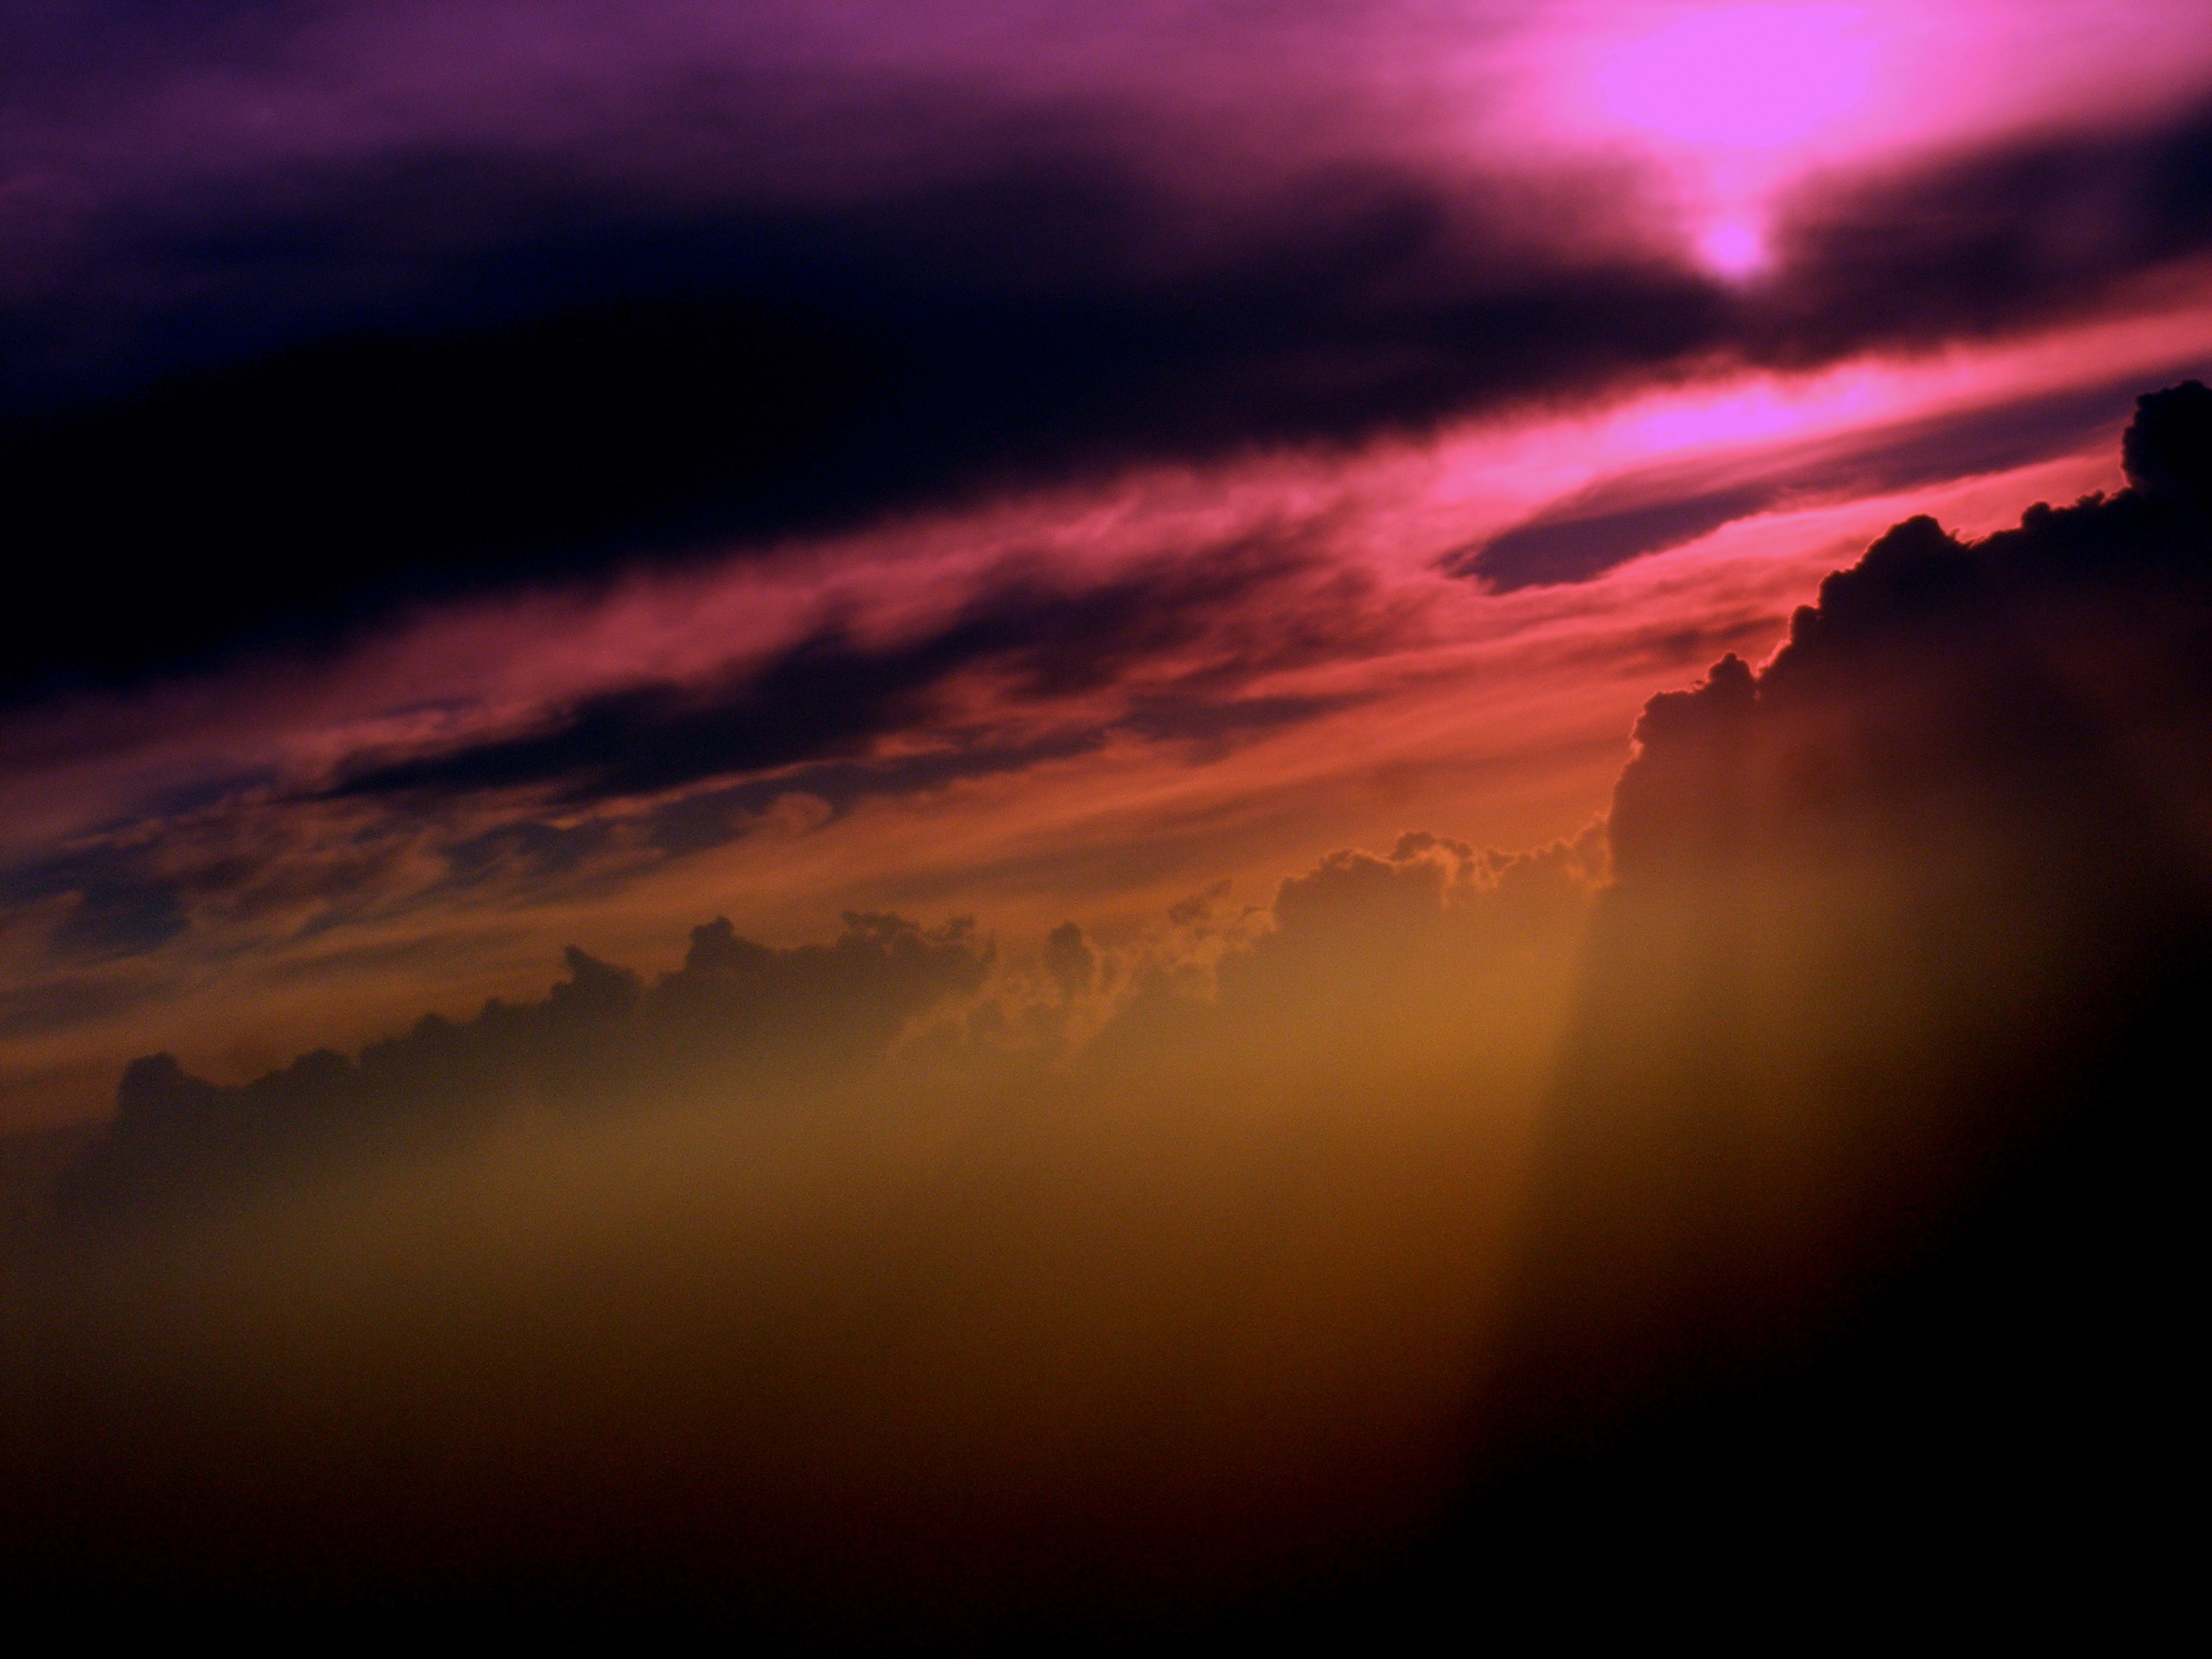
horizon, light, cloud, sky, sunrise, sunset, sunlight, morning, dawn, atmosphere, dusk, evening, darkness, afterglow, meteorological phenomenon, the haze, atmospheric phenomenon, red sky at morning